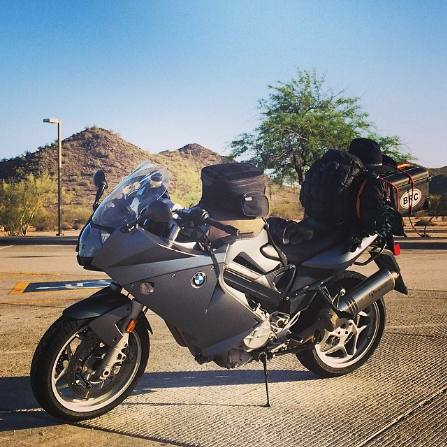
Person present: No